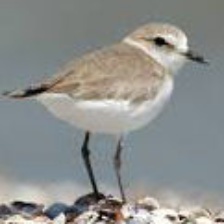
Species: SNOWY PLOVER
Scientific name: CHARADRIUS NIVOSUS